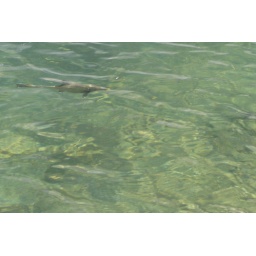
This small lake is full of trout and they are quite active, swimming near shore, and randomly jumping.